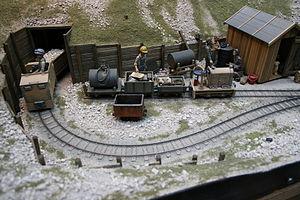
Train minier à l'échelle Gn15.
Le modélisme ferroviaire est une activité de modélisme concernant les trains et le monde ferroviaire, et tout particulièrement leur reproduction suivant une échelle et un thème définis, ainsi que leur exploitation.